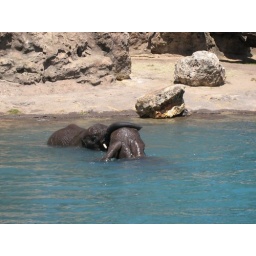
elephants in water